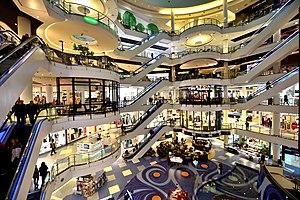
Blue City est un centre commercial et de divertissement situé 179 Aleje Jerozolimskie à Varsovie.